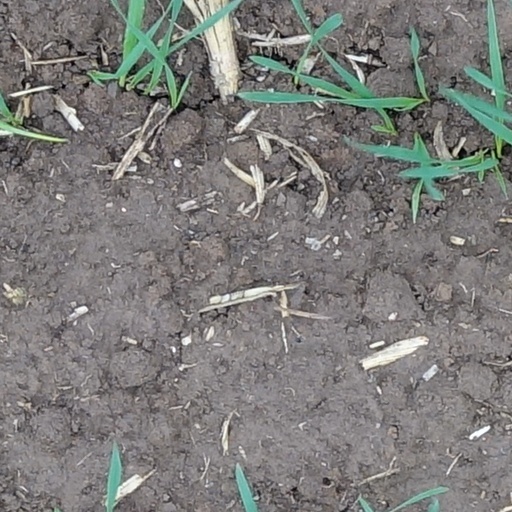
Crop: wheat